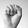
ASL letter: S